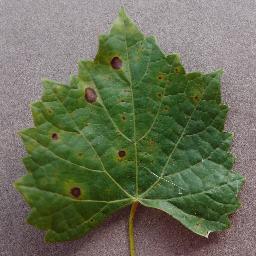
Label: Grape___Black_rot